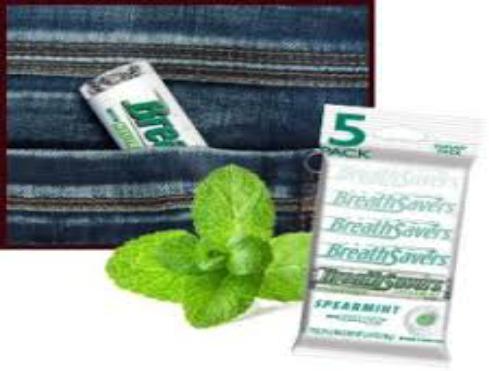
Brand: Breath Savers
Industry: Food